Answer in natural language. Considering the relative positions, where is blue color bed (highlighted by a red box) with respect to sandal color derssing table (highlighted by a green box)? Choose between the following options: left or right
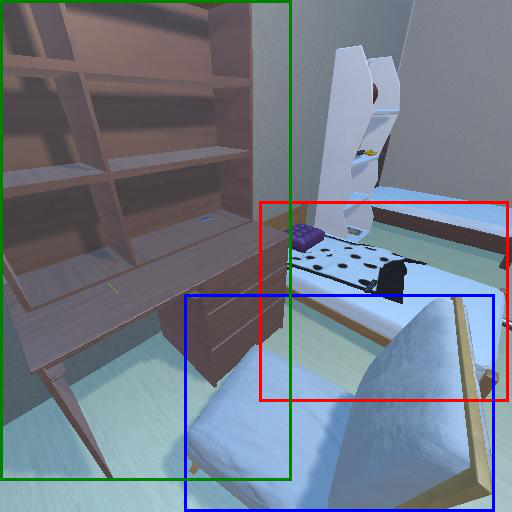
<answer>right</answer>